Thoroughbred breeding theories

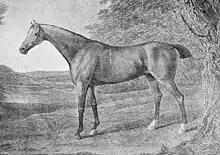
The mare Penelope (foaled 1798) produced two Derby winners, and established family 1-o, a branch of family 1. Her female line descendants established further branches over the following decades

Today, these numbers often follow a horse’s name in sale catalogues and pedigrees, much like a numerical surname and are used for checking the accuracy of pedigrees and comparing the contributions made by various mares and families. Horses that come from more highly respected families will usually command better prices than those from less respected bloodlines, although they may not prove to be better as racehorses or sires/broodmares.